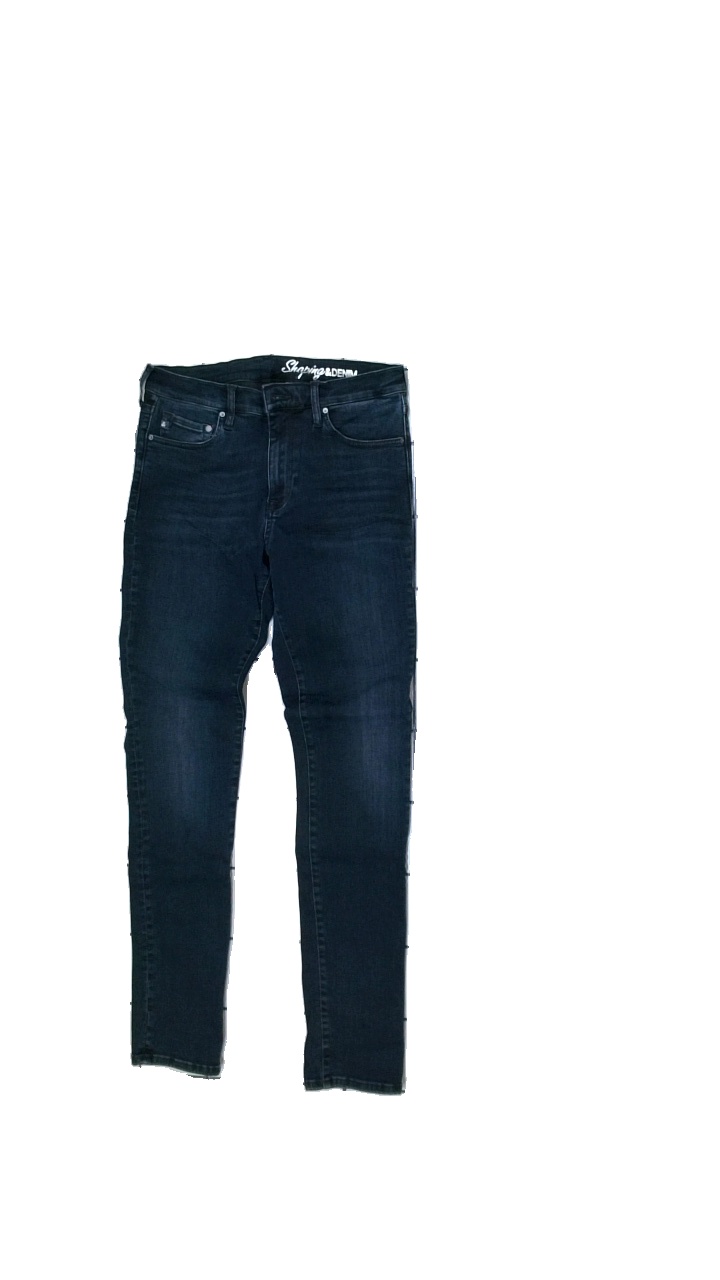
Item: Jeans (Ladies)
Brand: H&m
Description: Blue tight jeans
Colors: Blue
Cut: Tight
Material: Unknown
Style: Denim
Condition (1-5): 5
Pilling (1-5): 5
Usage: Reuse
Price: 50-100